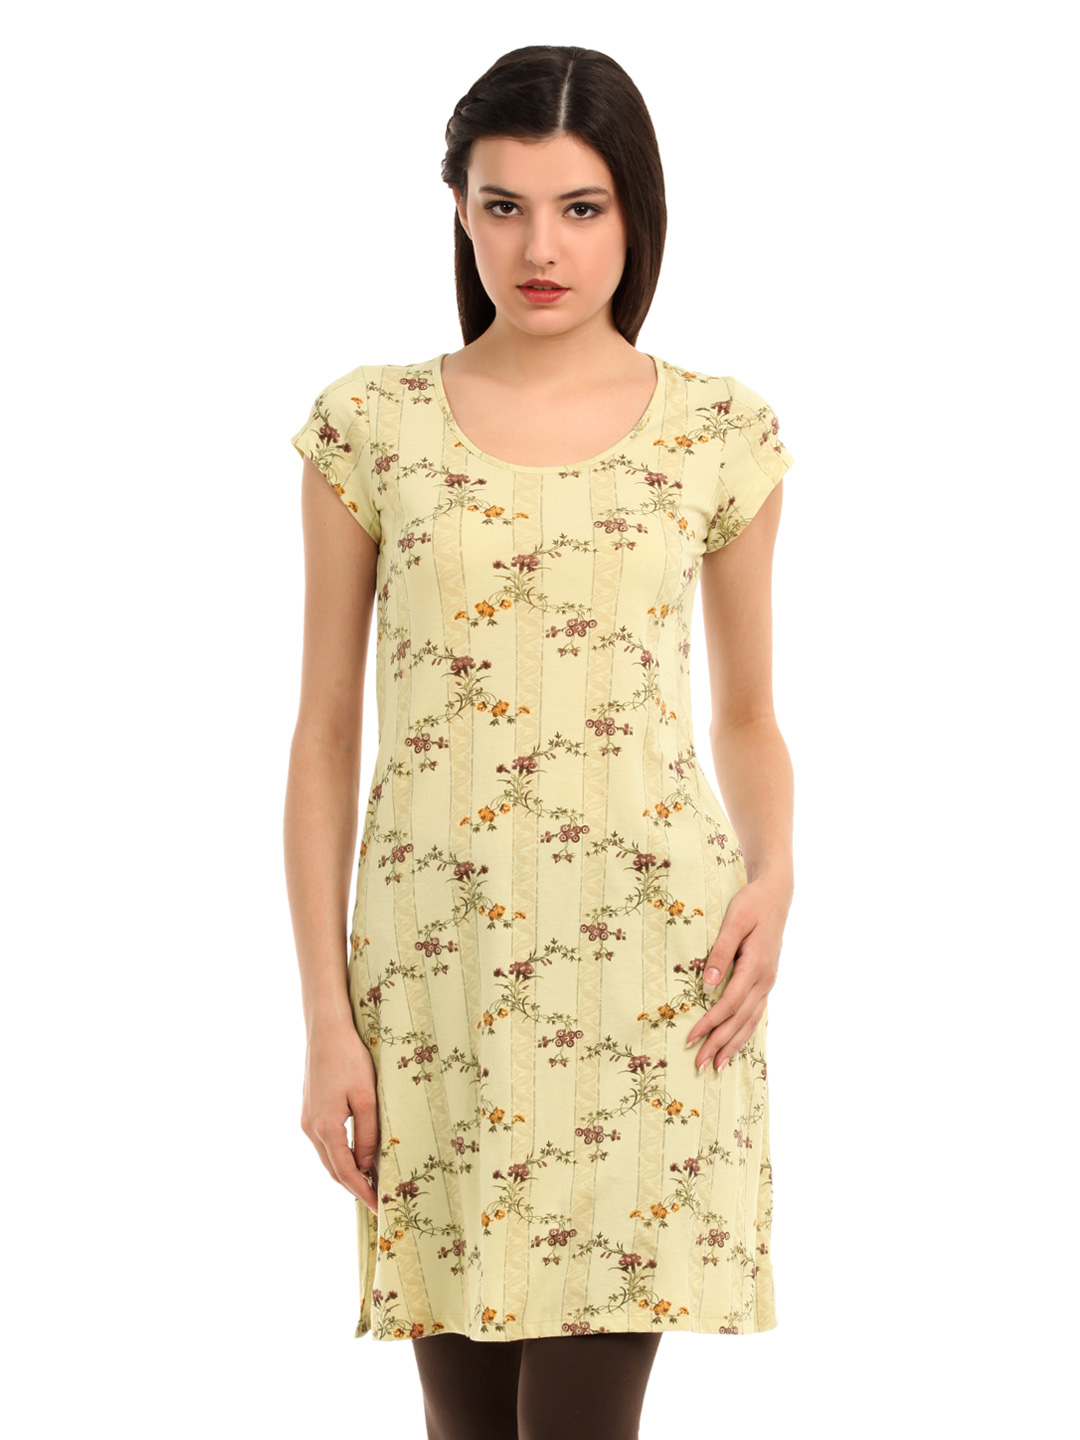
W Women Cream Kurta
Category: Apparel / Topwear / Kurtas
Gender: Women
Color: Cream
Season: Summer 2012
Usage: Ethnic